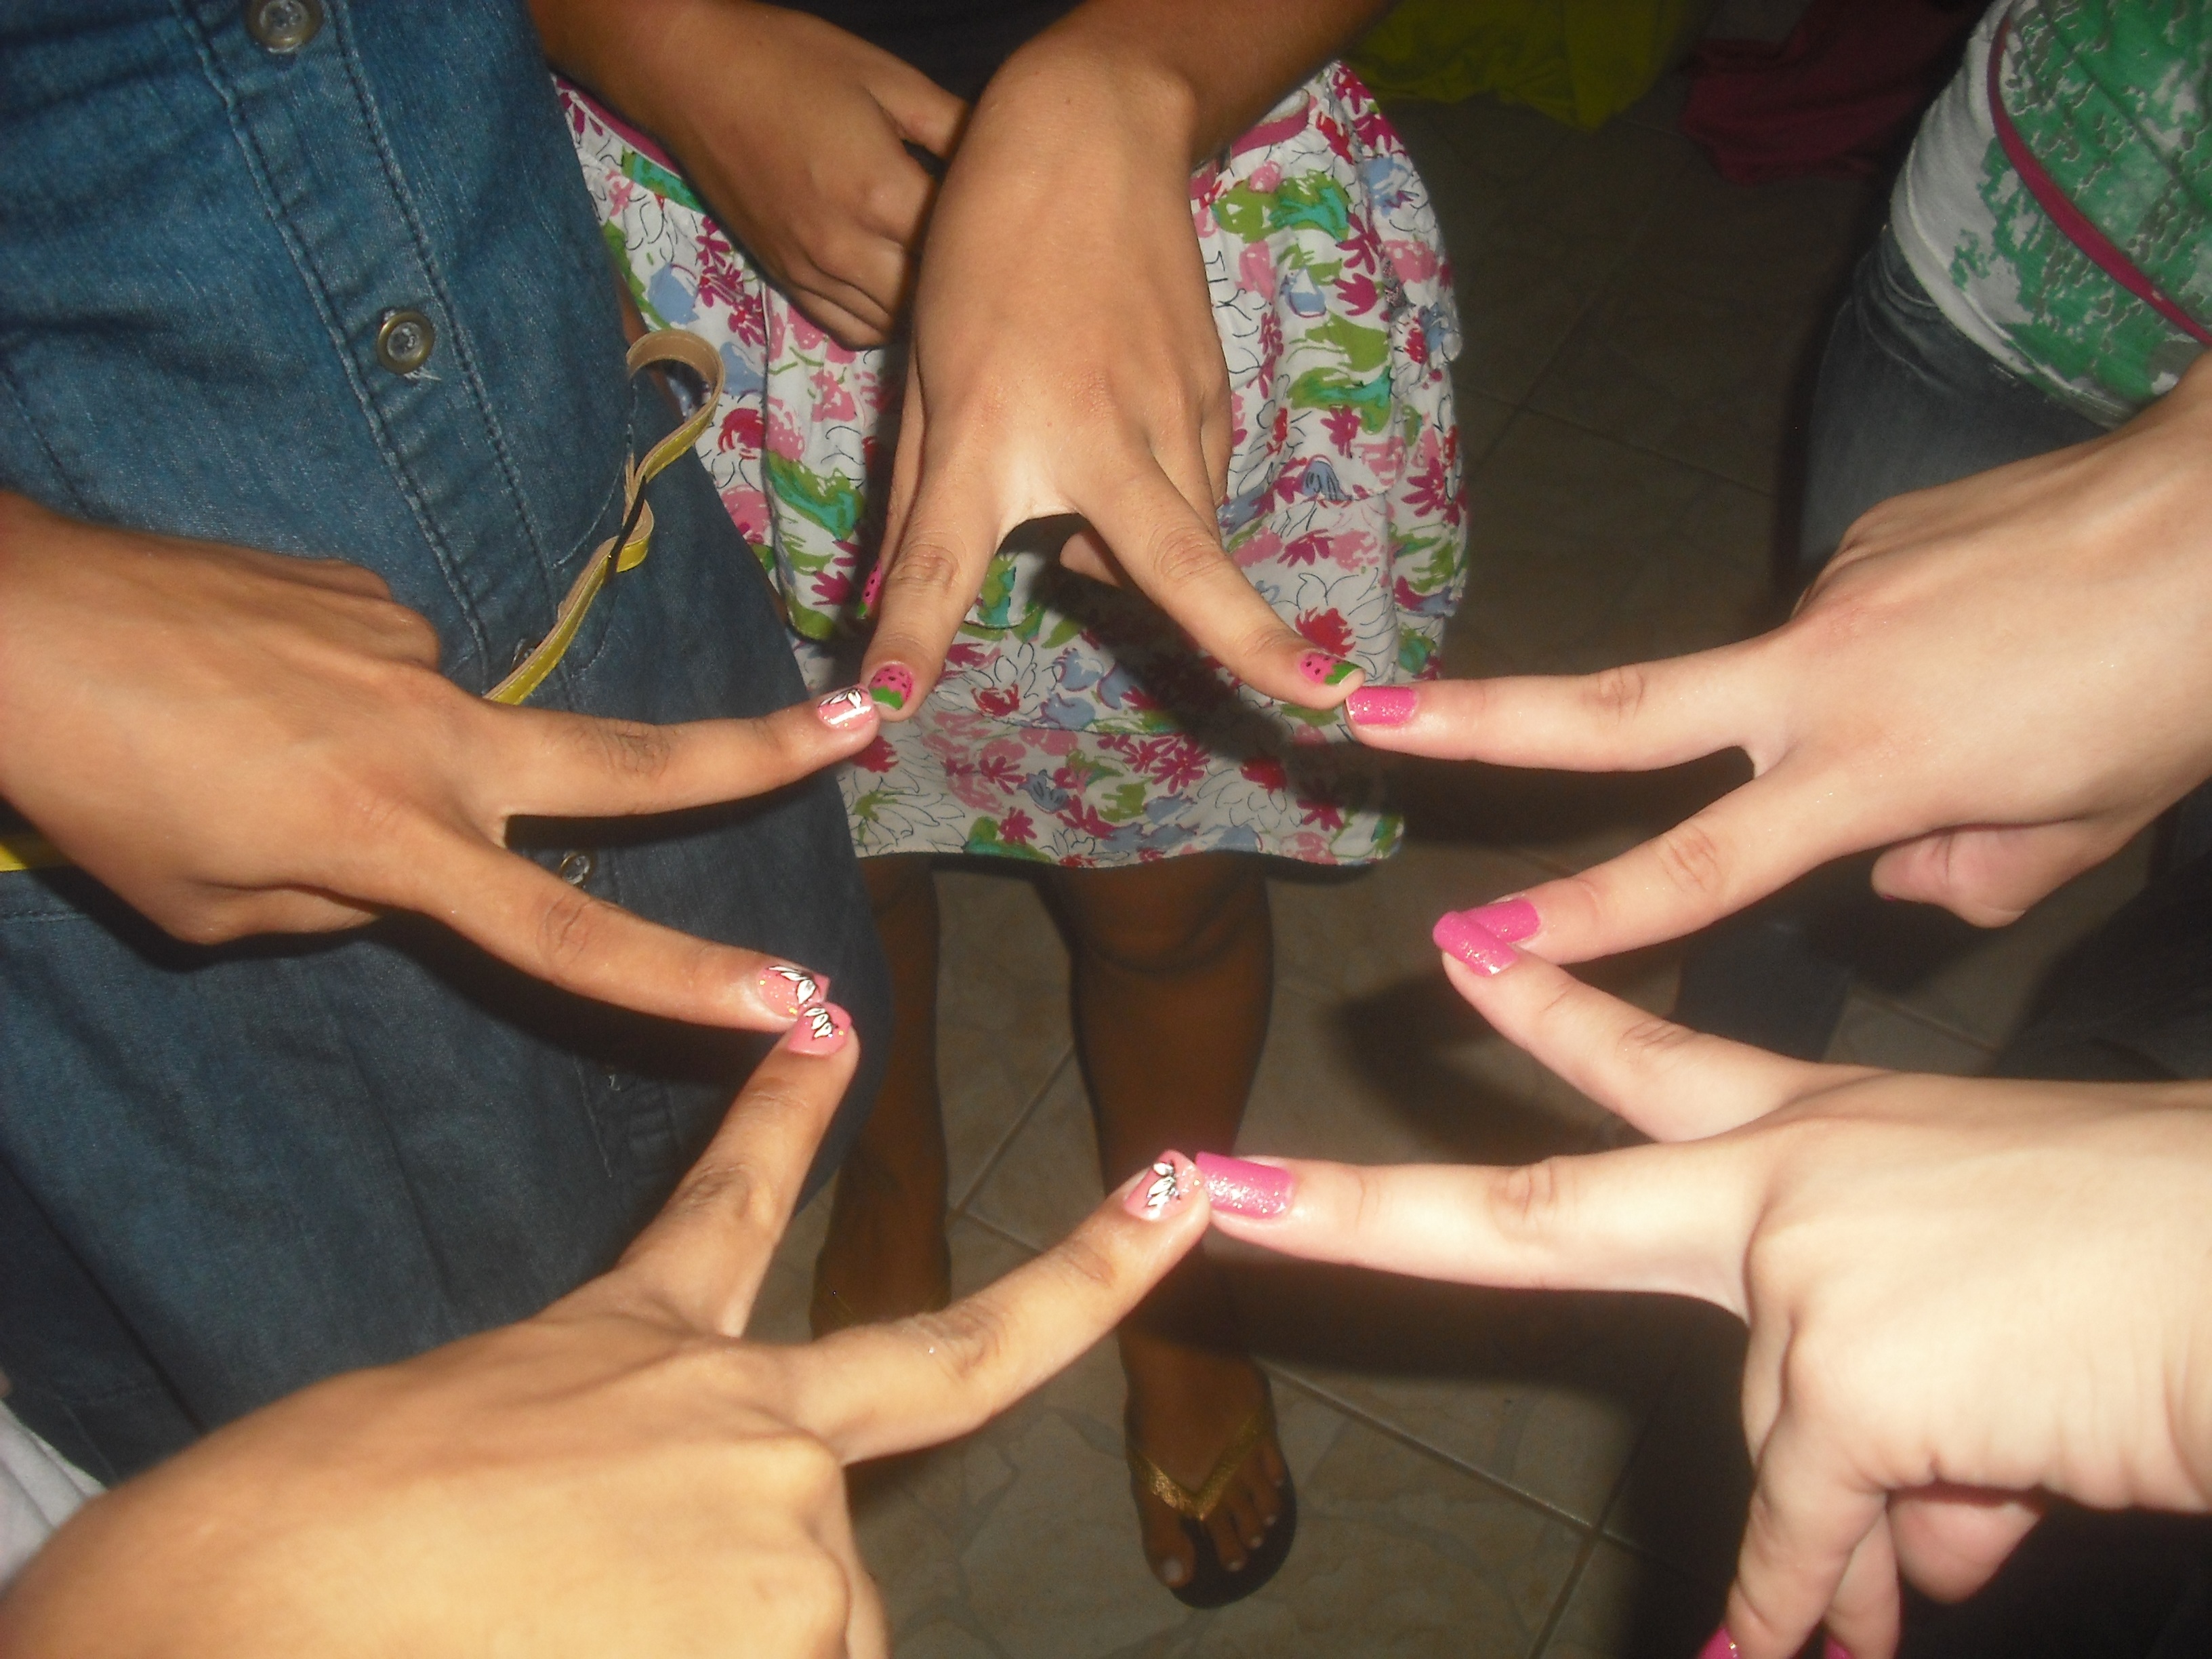
hand, leg, finger, friendship, mouth, human body, review, union, sense